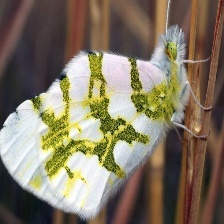
Species: LARGE MARBLE
Butterfly family (ImageNet category): cabbage_butterfly